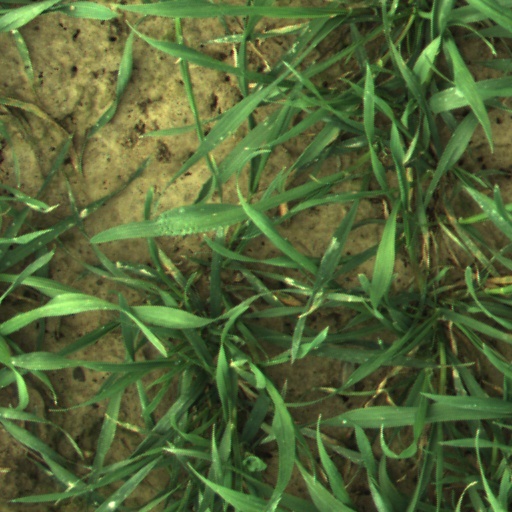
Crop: wheat